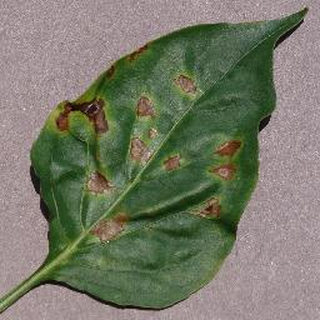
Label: bell_pepper_bacterial_spot